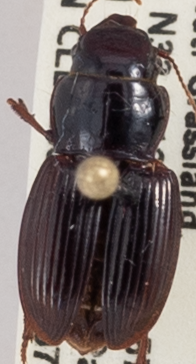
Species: Cratacanthus dubius
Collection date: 2019-07-31
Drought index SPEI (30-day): -0.33
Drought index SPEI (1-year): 1.69
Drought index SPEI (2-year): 0.662